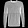
Label: Pullover